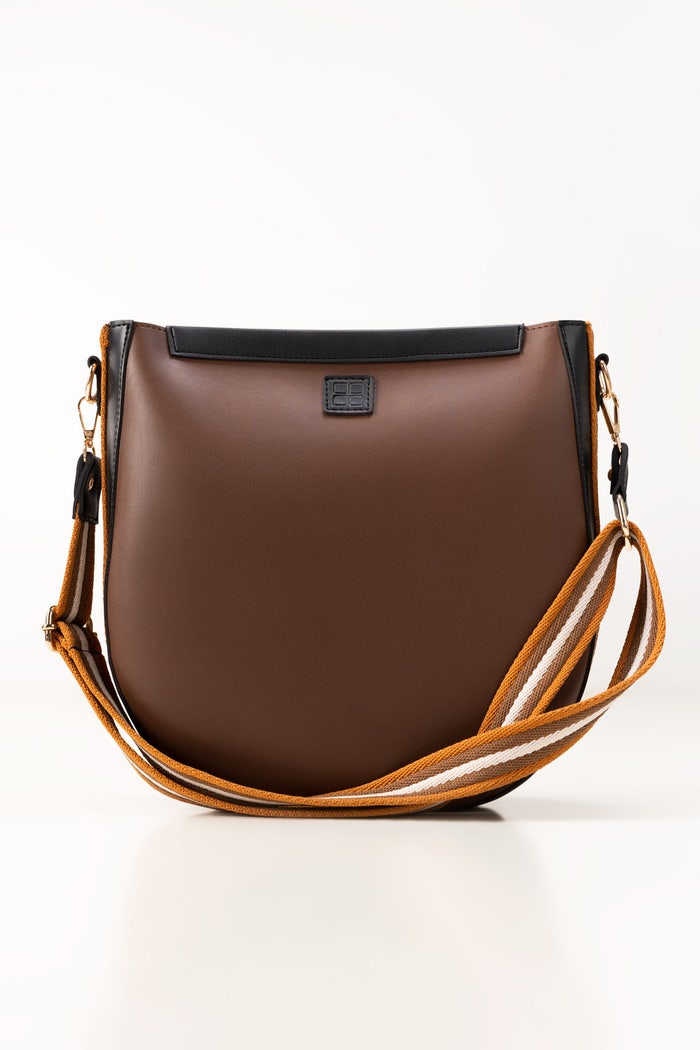
dark chocolate leather crossbody bag